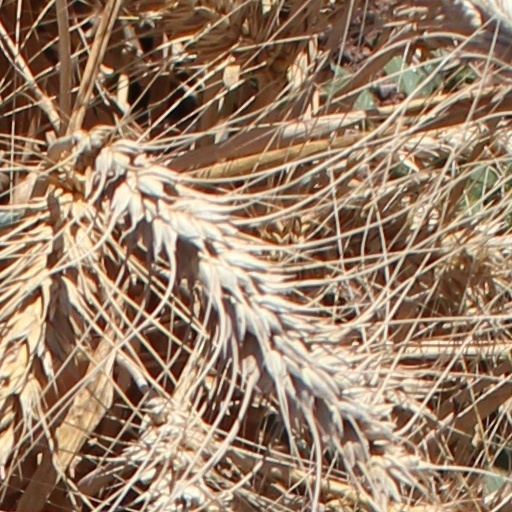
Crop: wheat